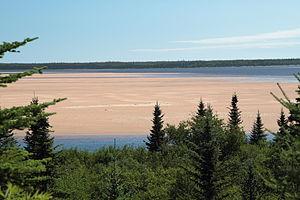
Rivière Natashquan, Natashquan, Québec, Canada
La rivière Natashquan [nəˈtæʃkn] est une rivière coulant à la frontière des MRC Minganie et Le Golfe-du-Saint-Laurent de la province du Québec au Canada.